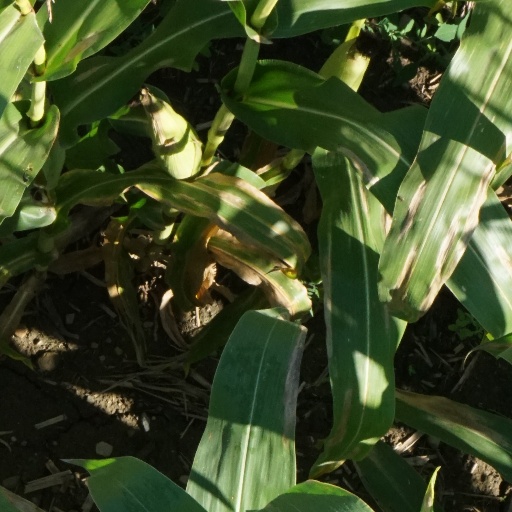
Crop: maize; corn